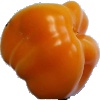
Label: yellow_pepper